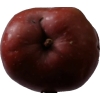
Label: Apple 18